Beba Veche

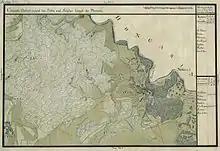
The district of Csanád with Beba in the lower left in the "Josephinische Landesaufnahme" of 1769–1772

In 1773, the Csanád ministry settled two villages on the site of the old locality: "Kisbéba", where it invited Hungarian tobacco growers from Szeged area and "Óbéba", which it handed over to Romanian-speaking settlers. In 1779, both settlements were annexed to Torontál County. By 1779, around 300 families of Swabians settled in Beba, as a result of the so-called "Theresian colonization" of Banat. Hungarian families re-settled in "Óbéba" only in 1782, thanks to Count Ignác Batthyány, Bishop of Transylvania. His estate at Beba also included Oroszlámos (beyond today's border), Valcani, Cherestur and Cociohat. In 1838, German colonists settled into Valcani, forming the village of "Battyánháza", a name given in honor of the count-bishop. In time, the village merged with Beba Veche.